White Earth Indian Reservation

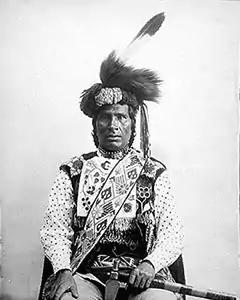
"One Called From A Distance" of the White Earth Band, wearing a beaded sash and vest, 1894

G Company of the 9th Minnesota Infantry Regiment had a large component of bi-racial White Earth Chippewa. Their military service was the result of underhand tactics, Chippewa historians Julia Spears and William Warren report: A group of white citizens of Crow Wing enrolled bi-racial Chippewa as substitutes to fight in their place, as allowed by the Enrollment Act, thus avoiding being drafted into the Civil War themselves. These white Crow Wing residents deliberately arranged for the Chippewa substitutes to sign the papers while under the influence of alcohol. Chief Hole in the Day II was furious when he learned of the subterfuge. One of those men was killed and buried with military honors before Company G even left St. Cloud where they had been mustered in.